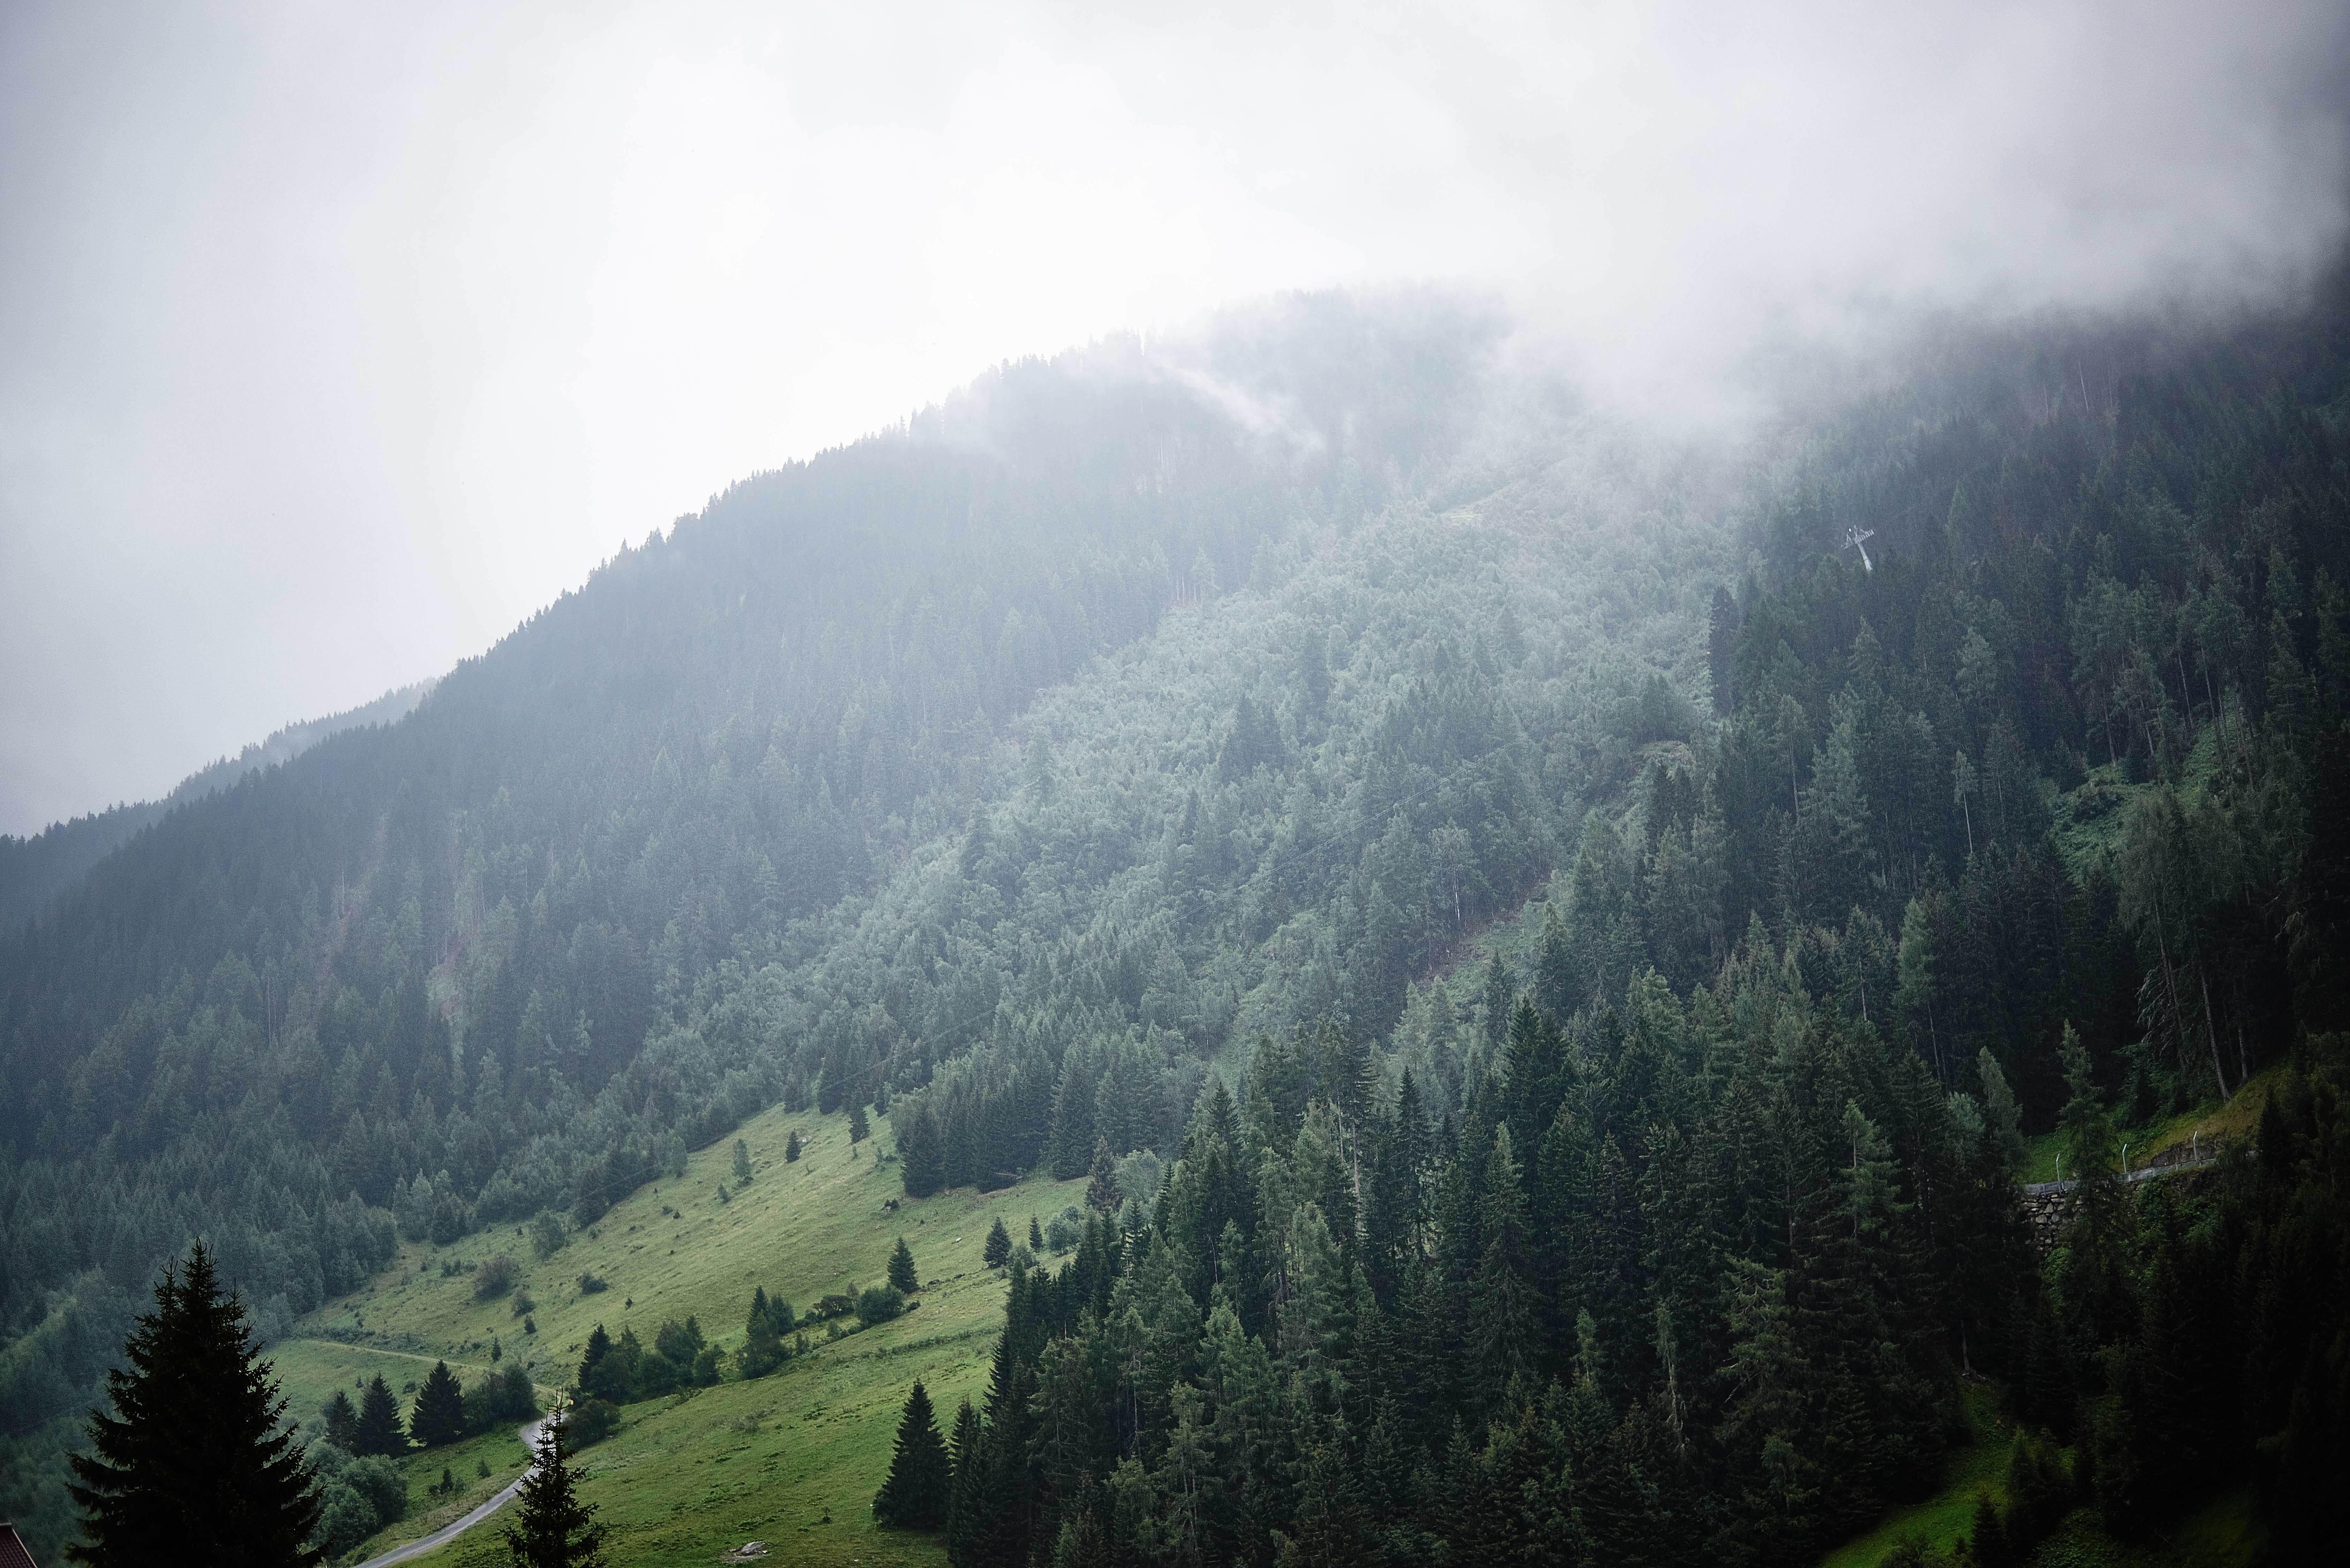
landscape, tree, nature, forest, wilderness, mountain, cloud, mist, morning, hill, view, valley, mountain range, environment, rural, green, scenic, scenery, weather, ridge, trees, alps, side, landform, mountain pass, hill station, geographical feature, atmospheric phenomenon, mountainous landforms